The Forgotten Pistolero

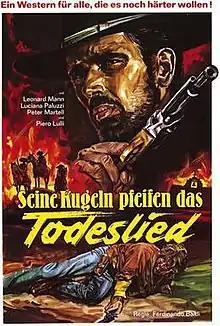
German film poster

The Forgotten Pistolero (Italian: "Il pistolero dell'Ave Maria", lit. "The Gunman of Hail Mary") is a 1969 Italian Spaghetti Western film co-written and directed by Ferdinando Baldi. The film is a western adaptation of the Greek myth of Orestes, subject of three famous drama-plays by Aeschylus, Sophocles and Euripides. Ulrich P. Bruckner puts it among the "most interesting and most touching Spaghetti Westerns of the late sixties".